Castle Szidonia

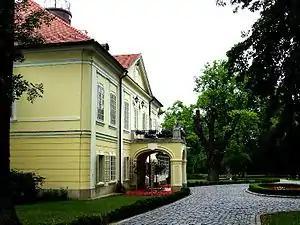
Entrance

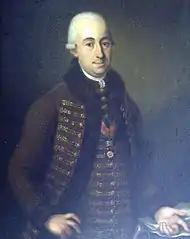
József Nagy de Felsőbük

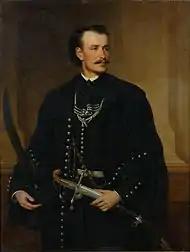
Ürményi Miksa

Castle Szidonia, also known as Szidónia Manor House, is a 17th-century castle in Röjtökmuzsaj, Hungary. Nowadays, it operates as a spa hotel.